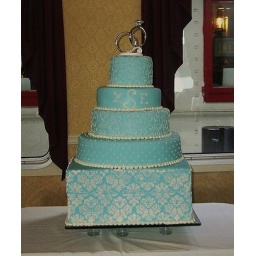
5 tiered wedding cake in blue fondant and white decorations. By Amanda